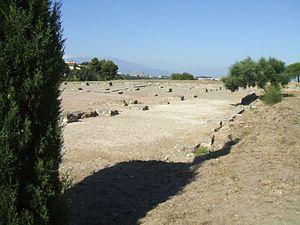
Site archéologique de Ruscino (Perpignan, Pyrénées-Orientales, France)
Château-Roussillon est une ancienne commune aujourd'hui rattachée à Perpignan dans les Pyrénées-Orientales. Elle est le site de la ville antique de Ruscino, qui donna son nom au Roussillon.